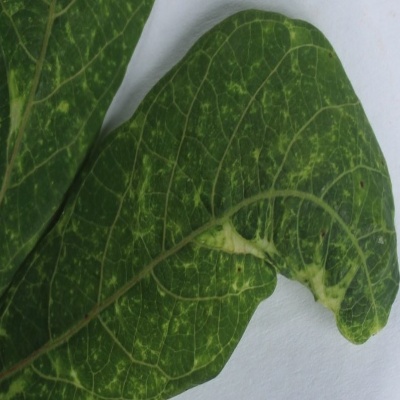
Crop: Cassava
Condition: mosaic